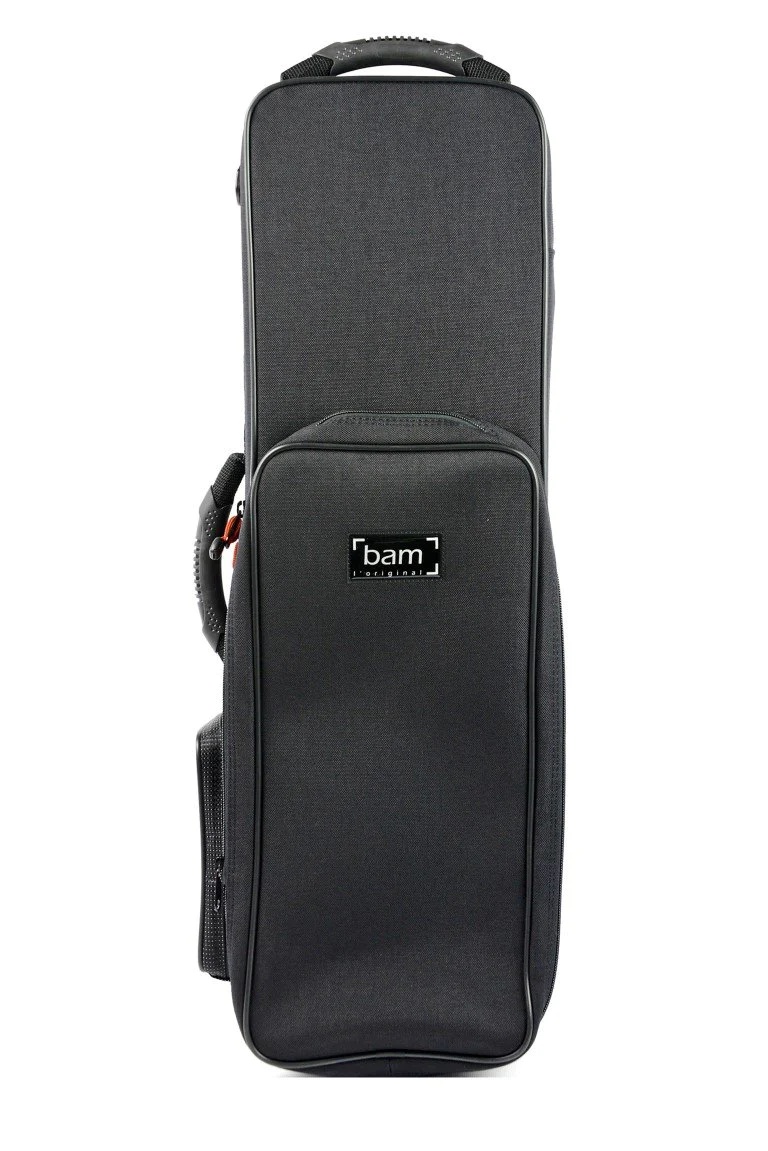
Bam Trekking Soprano Saxophone Case
Original Bam case with endless accessory space. Best seller case for many years, this model is made with water resistant outside and the inside with polyurethane foam that protects against thermal shock. It comes with backpack straps and rain cover. WEIGHT : 2,9 kg INSIDE DIMENSIONS : Body Length: 66 cm Bell: 9 cm OUTSIDE DIMENSIONS : 74x23x18 cm INSIDE FEATURES : Inside cradle made of injected high density polyurethane foam, protecting the instrument against thermal shocks Dedicated space for 2 necks(straight or curved) and a mouthpiece Large accessory compartment OUTSIDE FEATURES : Side handle Subway handle 2 retractable padded backpack straps Additionnal external rain cover Shoulder strap with pad, adjustable, removable Large expandable external pocket for sheet music Zipper External side accessory pocket External 1000 denier waterresistant Cordura fabric
Brand: BAM
Category: Arts & Entertainment > Hobbies & Creative Arts > Musical Instrument & Orchestra Accessories > Woodwind Instrument Accessories > Saxophone Accessories > Saxophone Cases & Gigbags